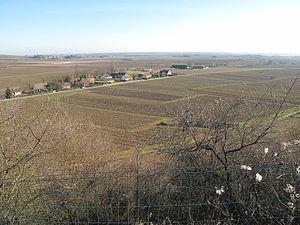
Vignobles de Savigny-lès-Beaune en hiver, à proximité de l'autoroute A6, Côte-d'Or